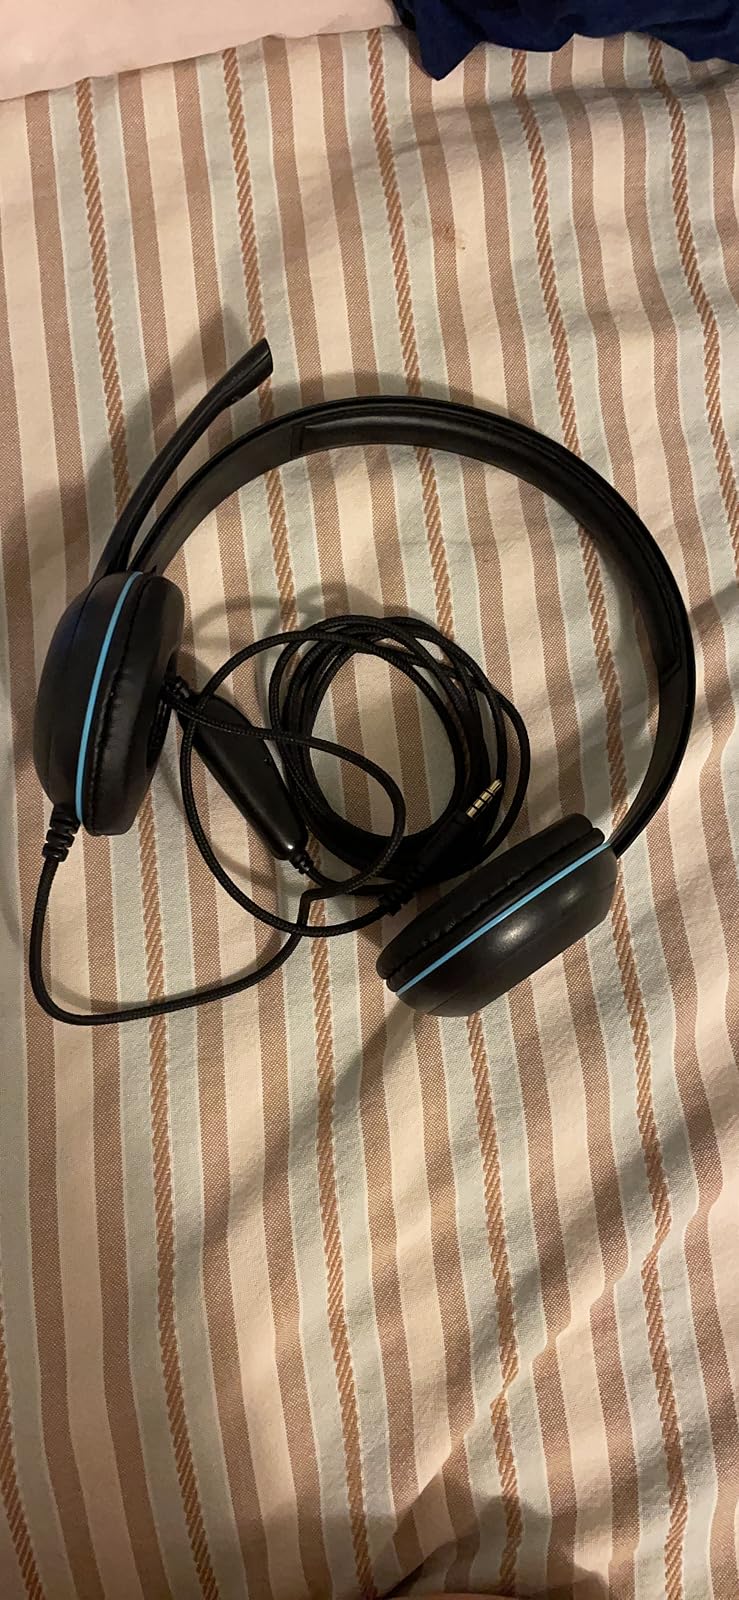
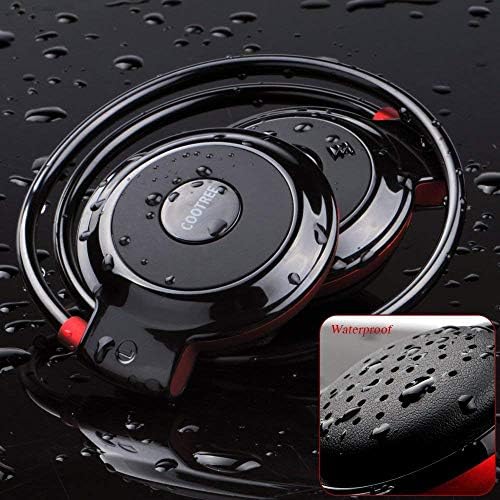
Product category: headphones
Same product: no